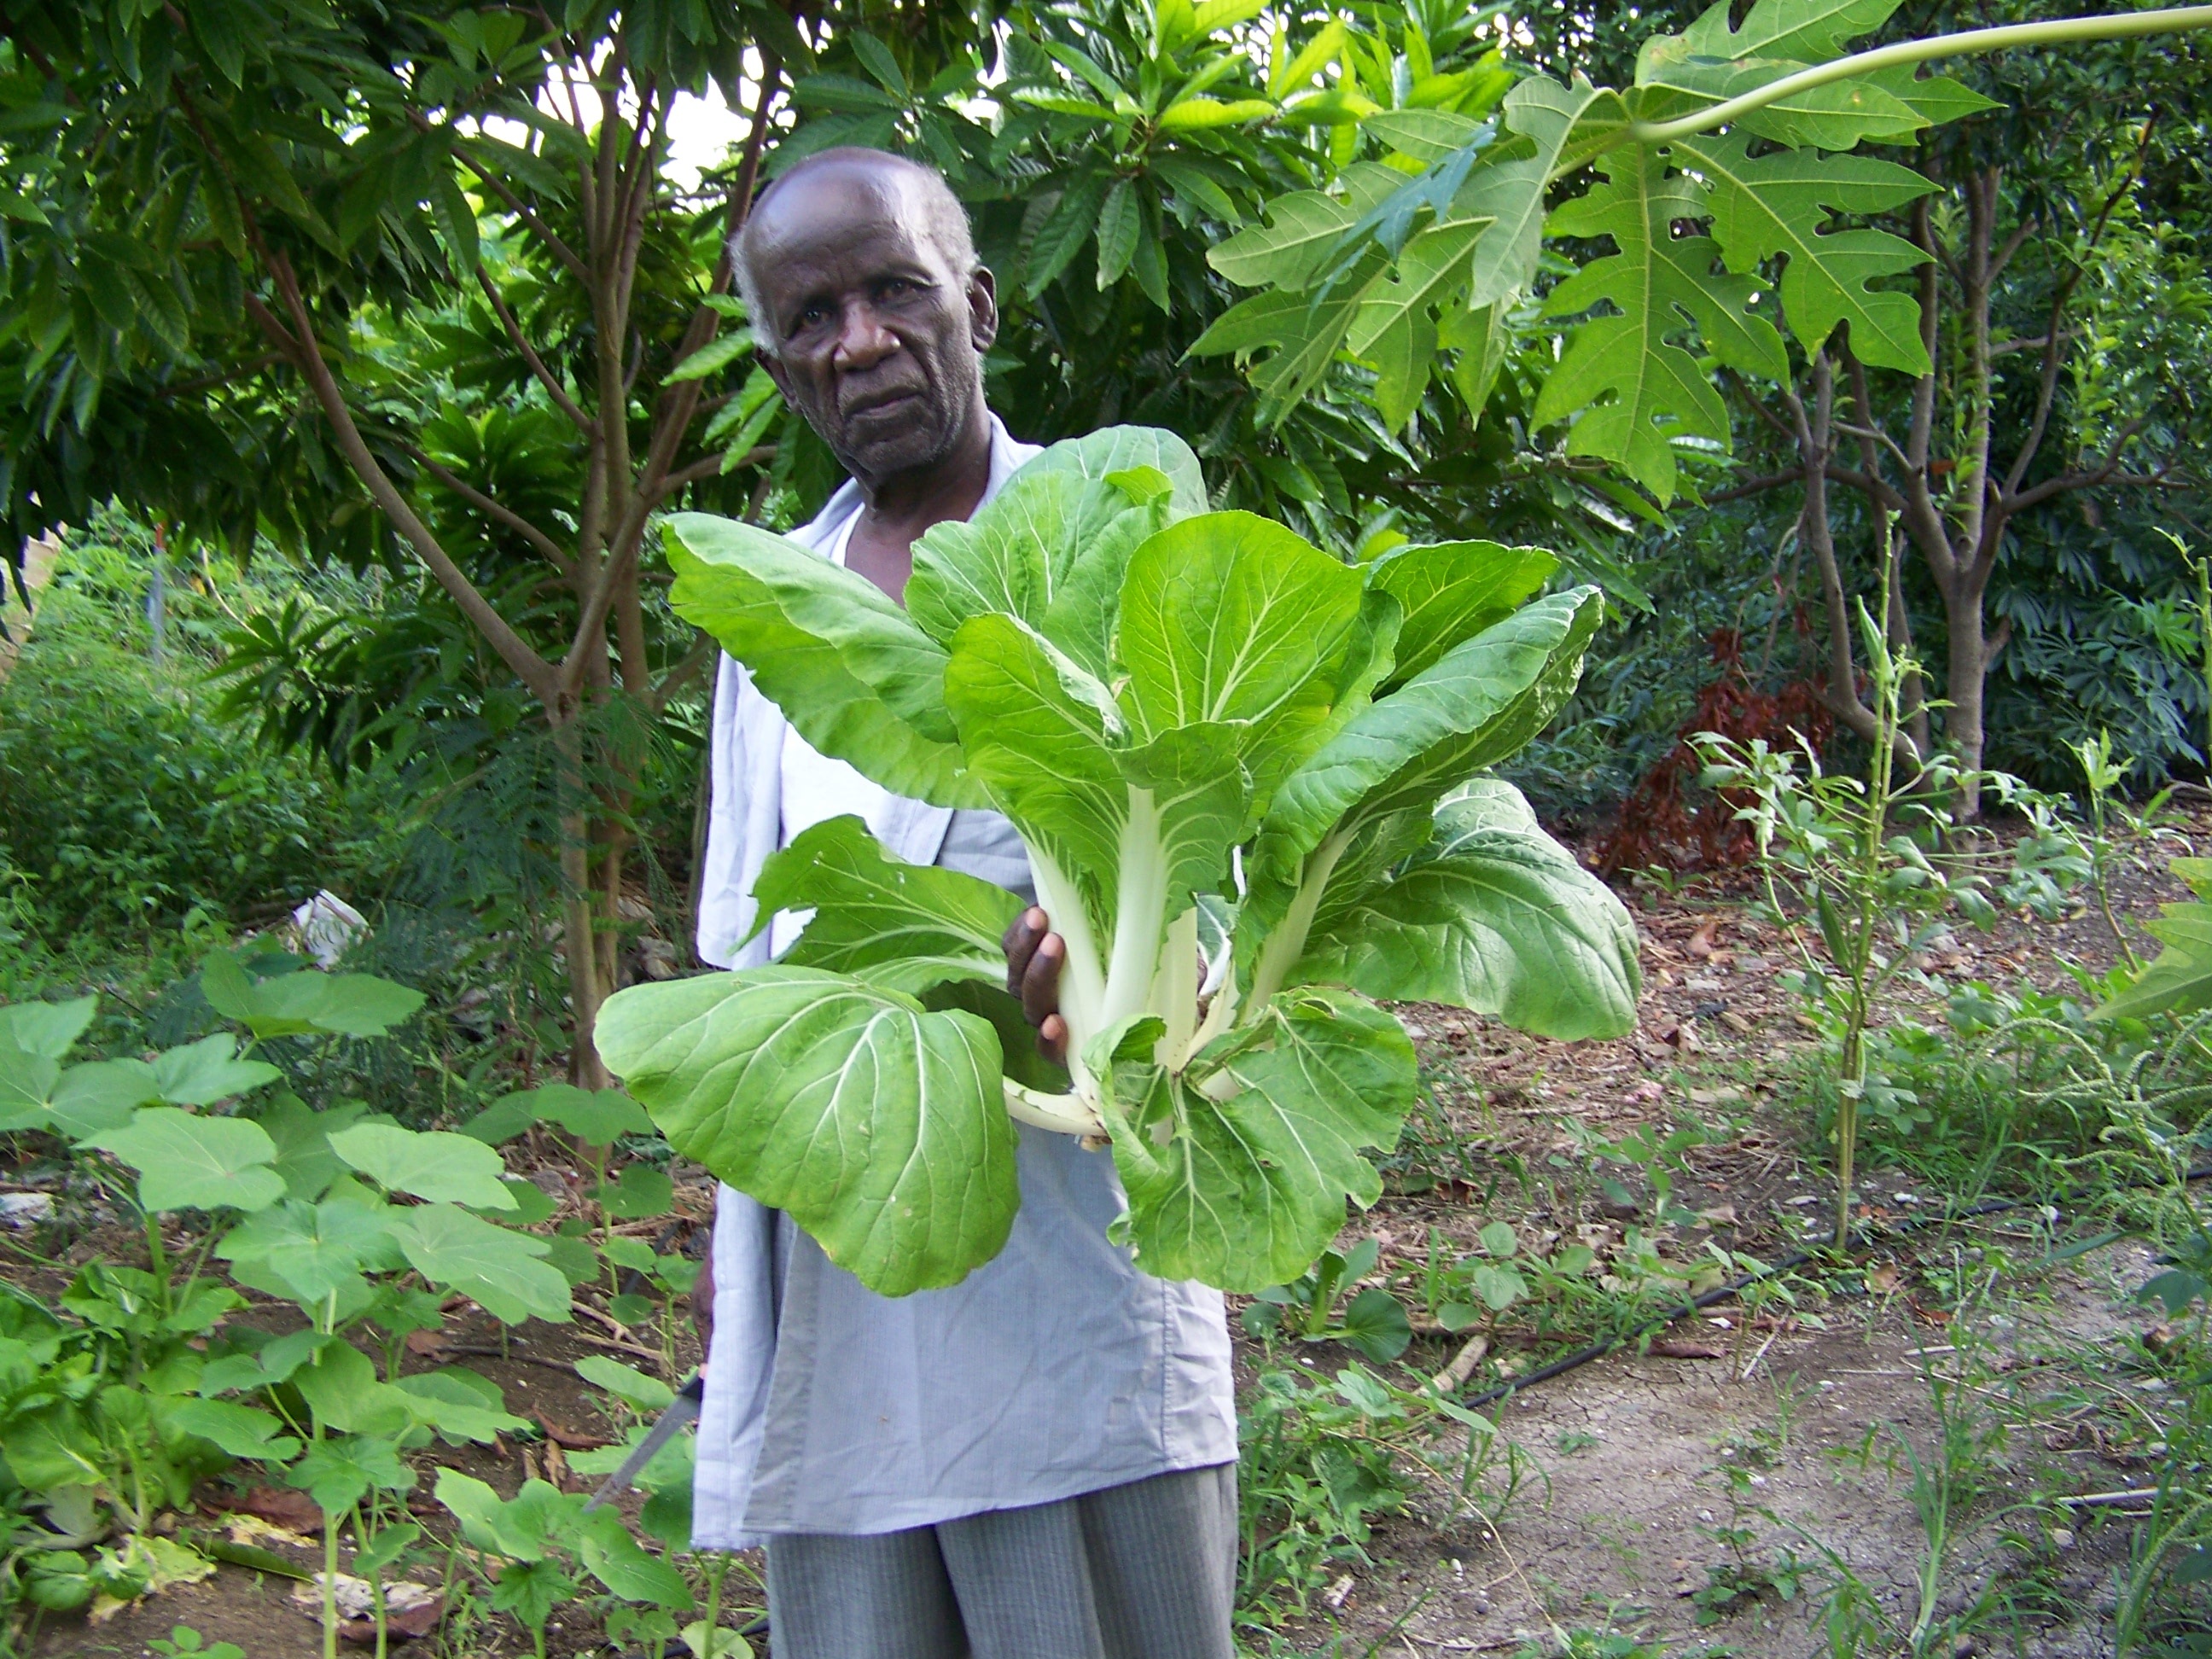
plant, farm, flower, food, jungle, produce, vegetable, crop, botany, garden, healthy, old man, vegetables, rainforest, raw, senior, gardens, elderly, edible, arum, aged, elderly people, greens, old age pensioner